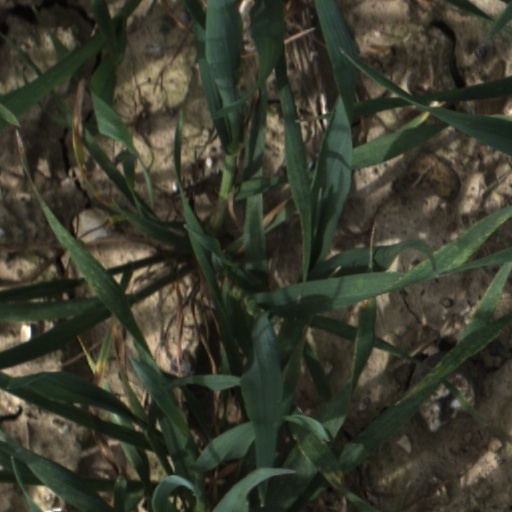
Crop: wheat